Sıla (TV series)

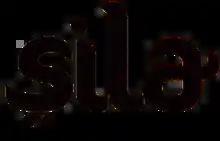
Sila Logo

Sıla is a Turkish television series directed by Gül Oğuz for ATV and ATV Avrupa (Europe) in 2006. On September 15, 2006, ATV started broadcasting "Sila". The last episode was broadcast on September 20, 2008.